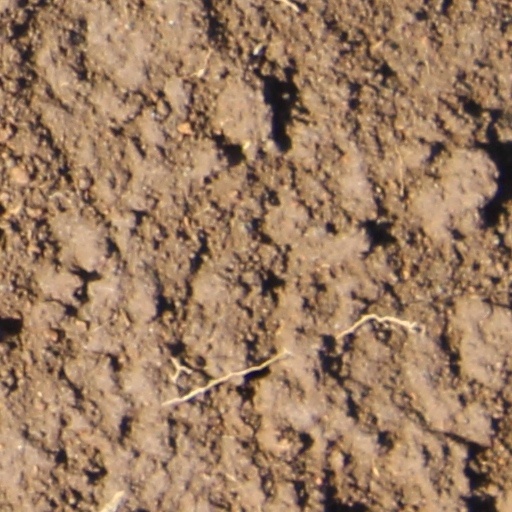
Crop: wheat